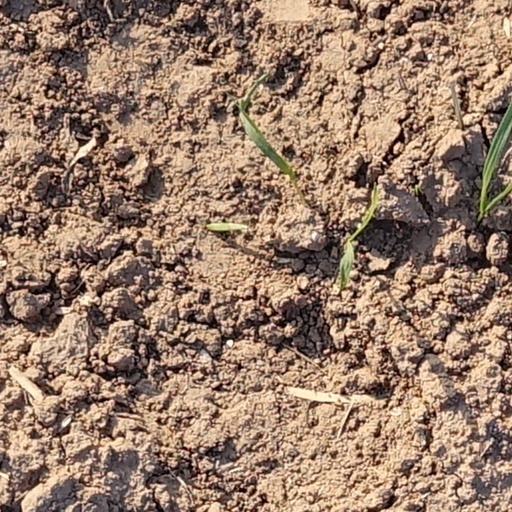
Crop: wheat